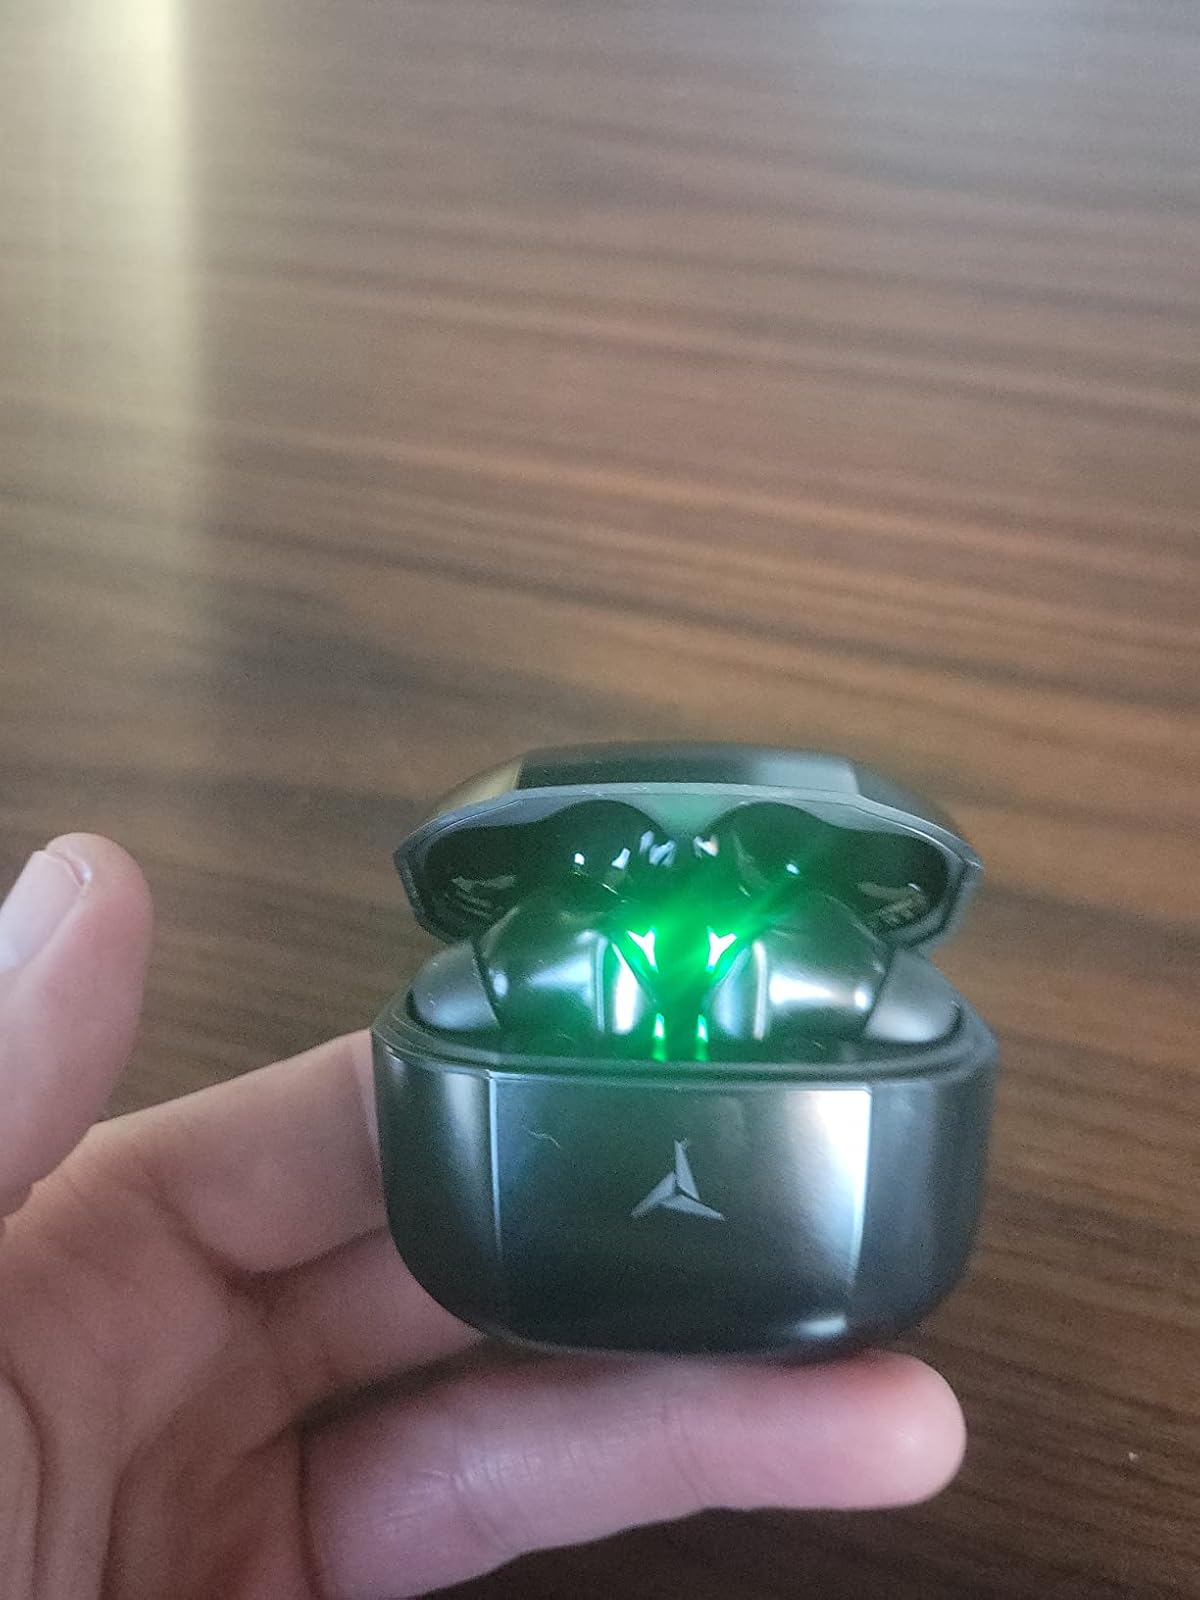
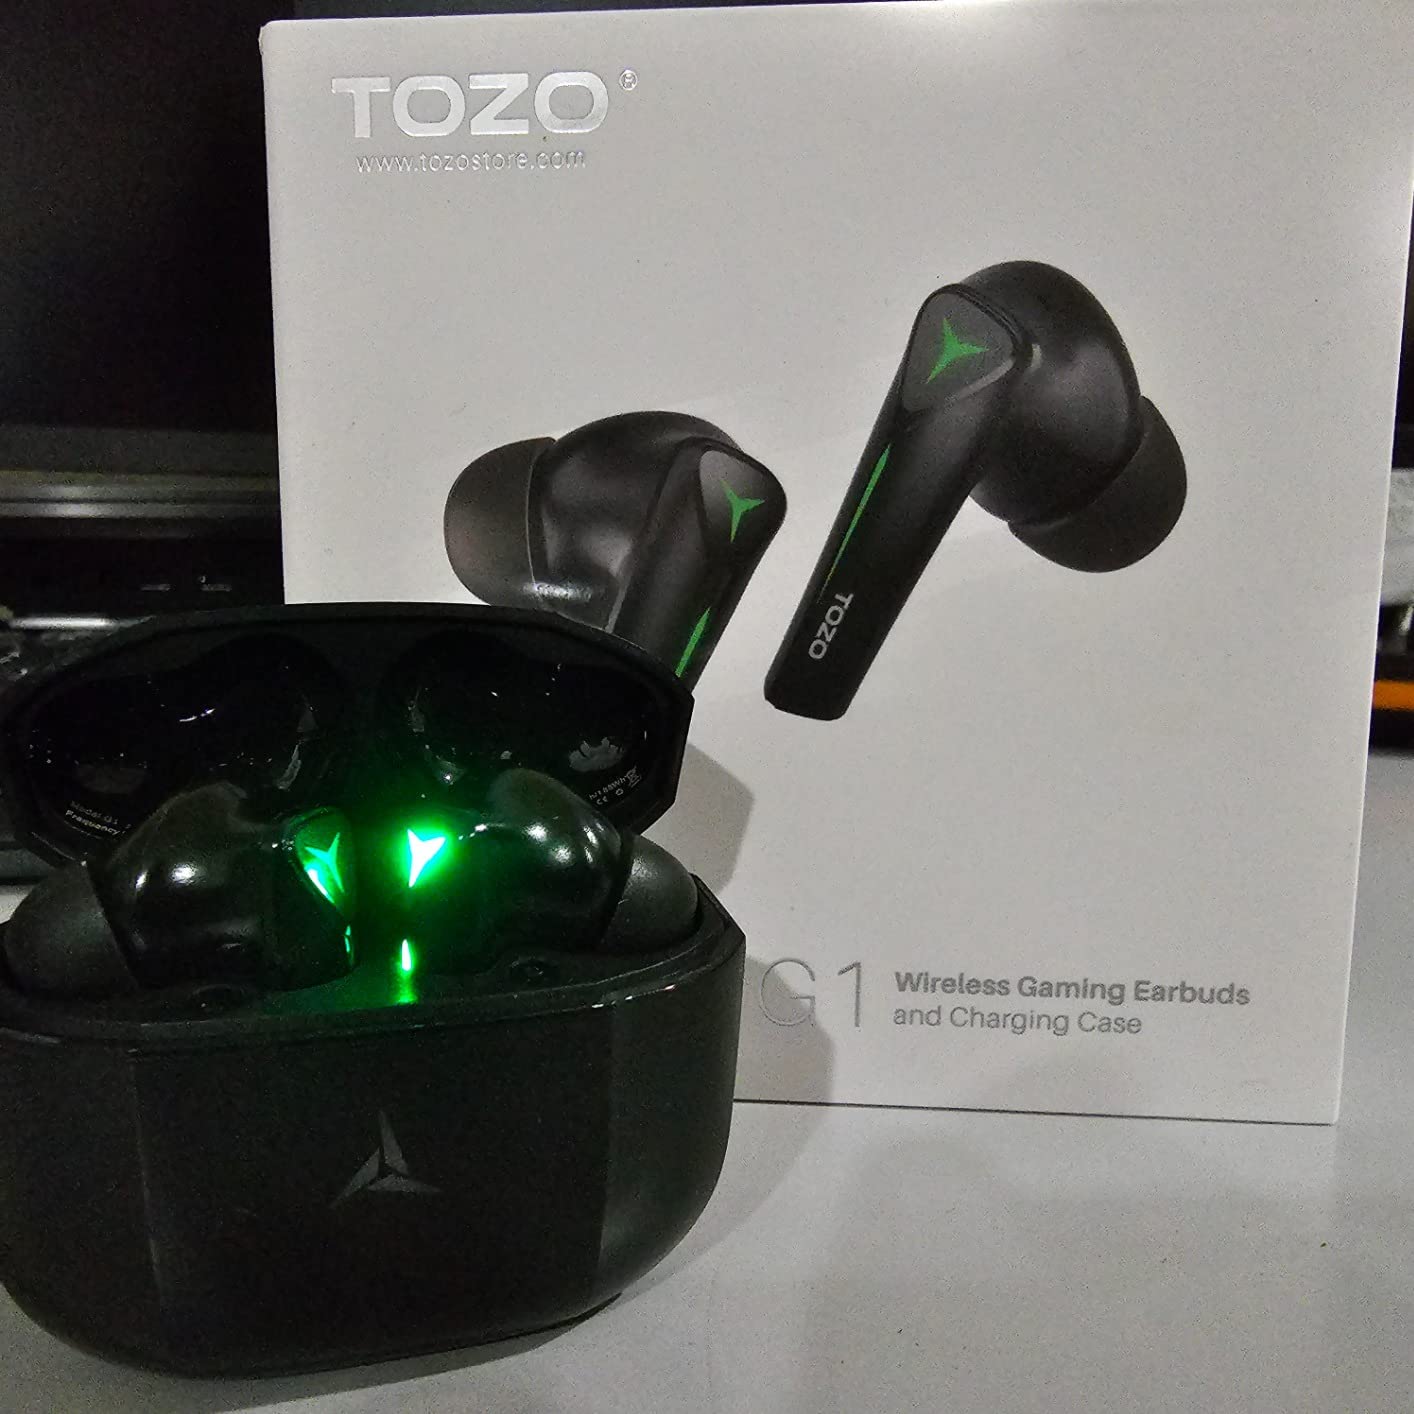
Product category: earbuds
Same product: yes